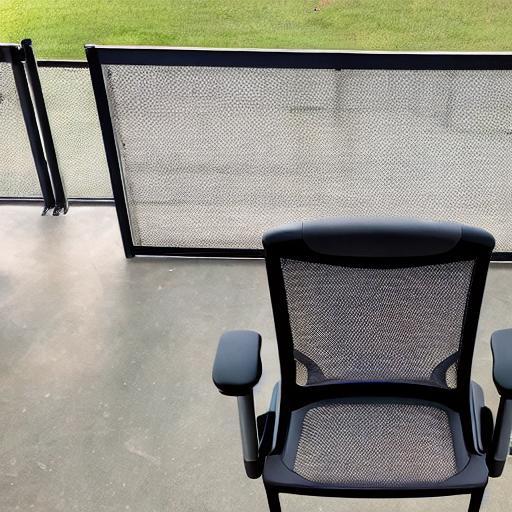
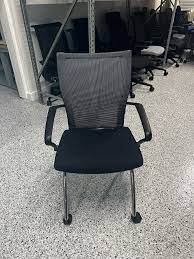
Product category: items_chair
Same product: no